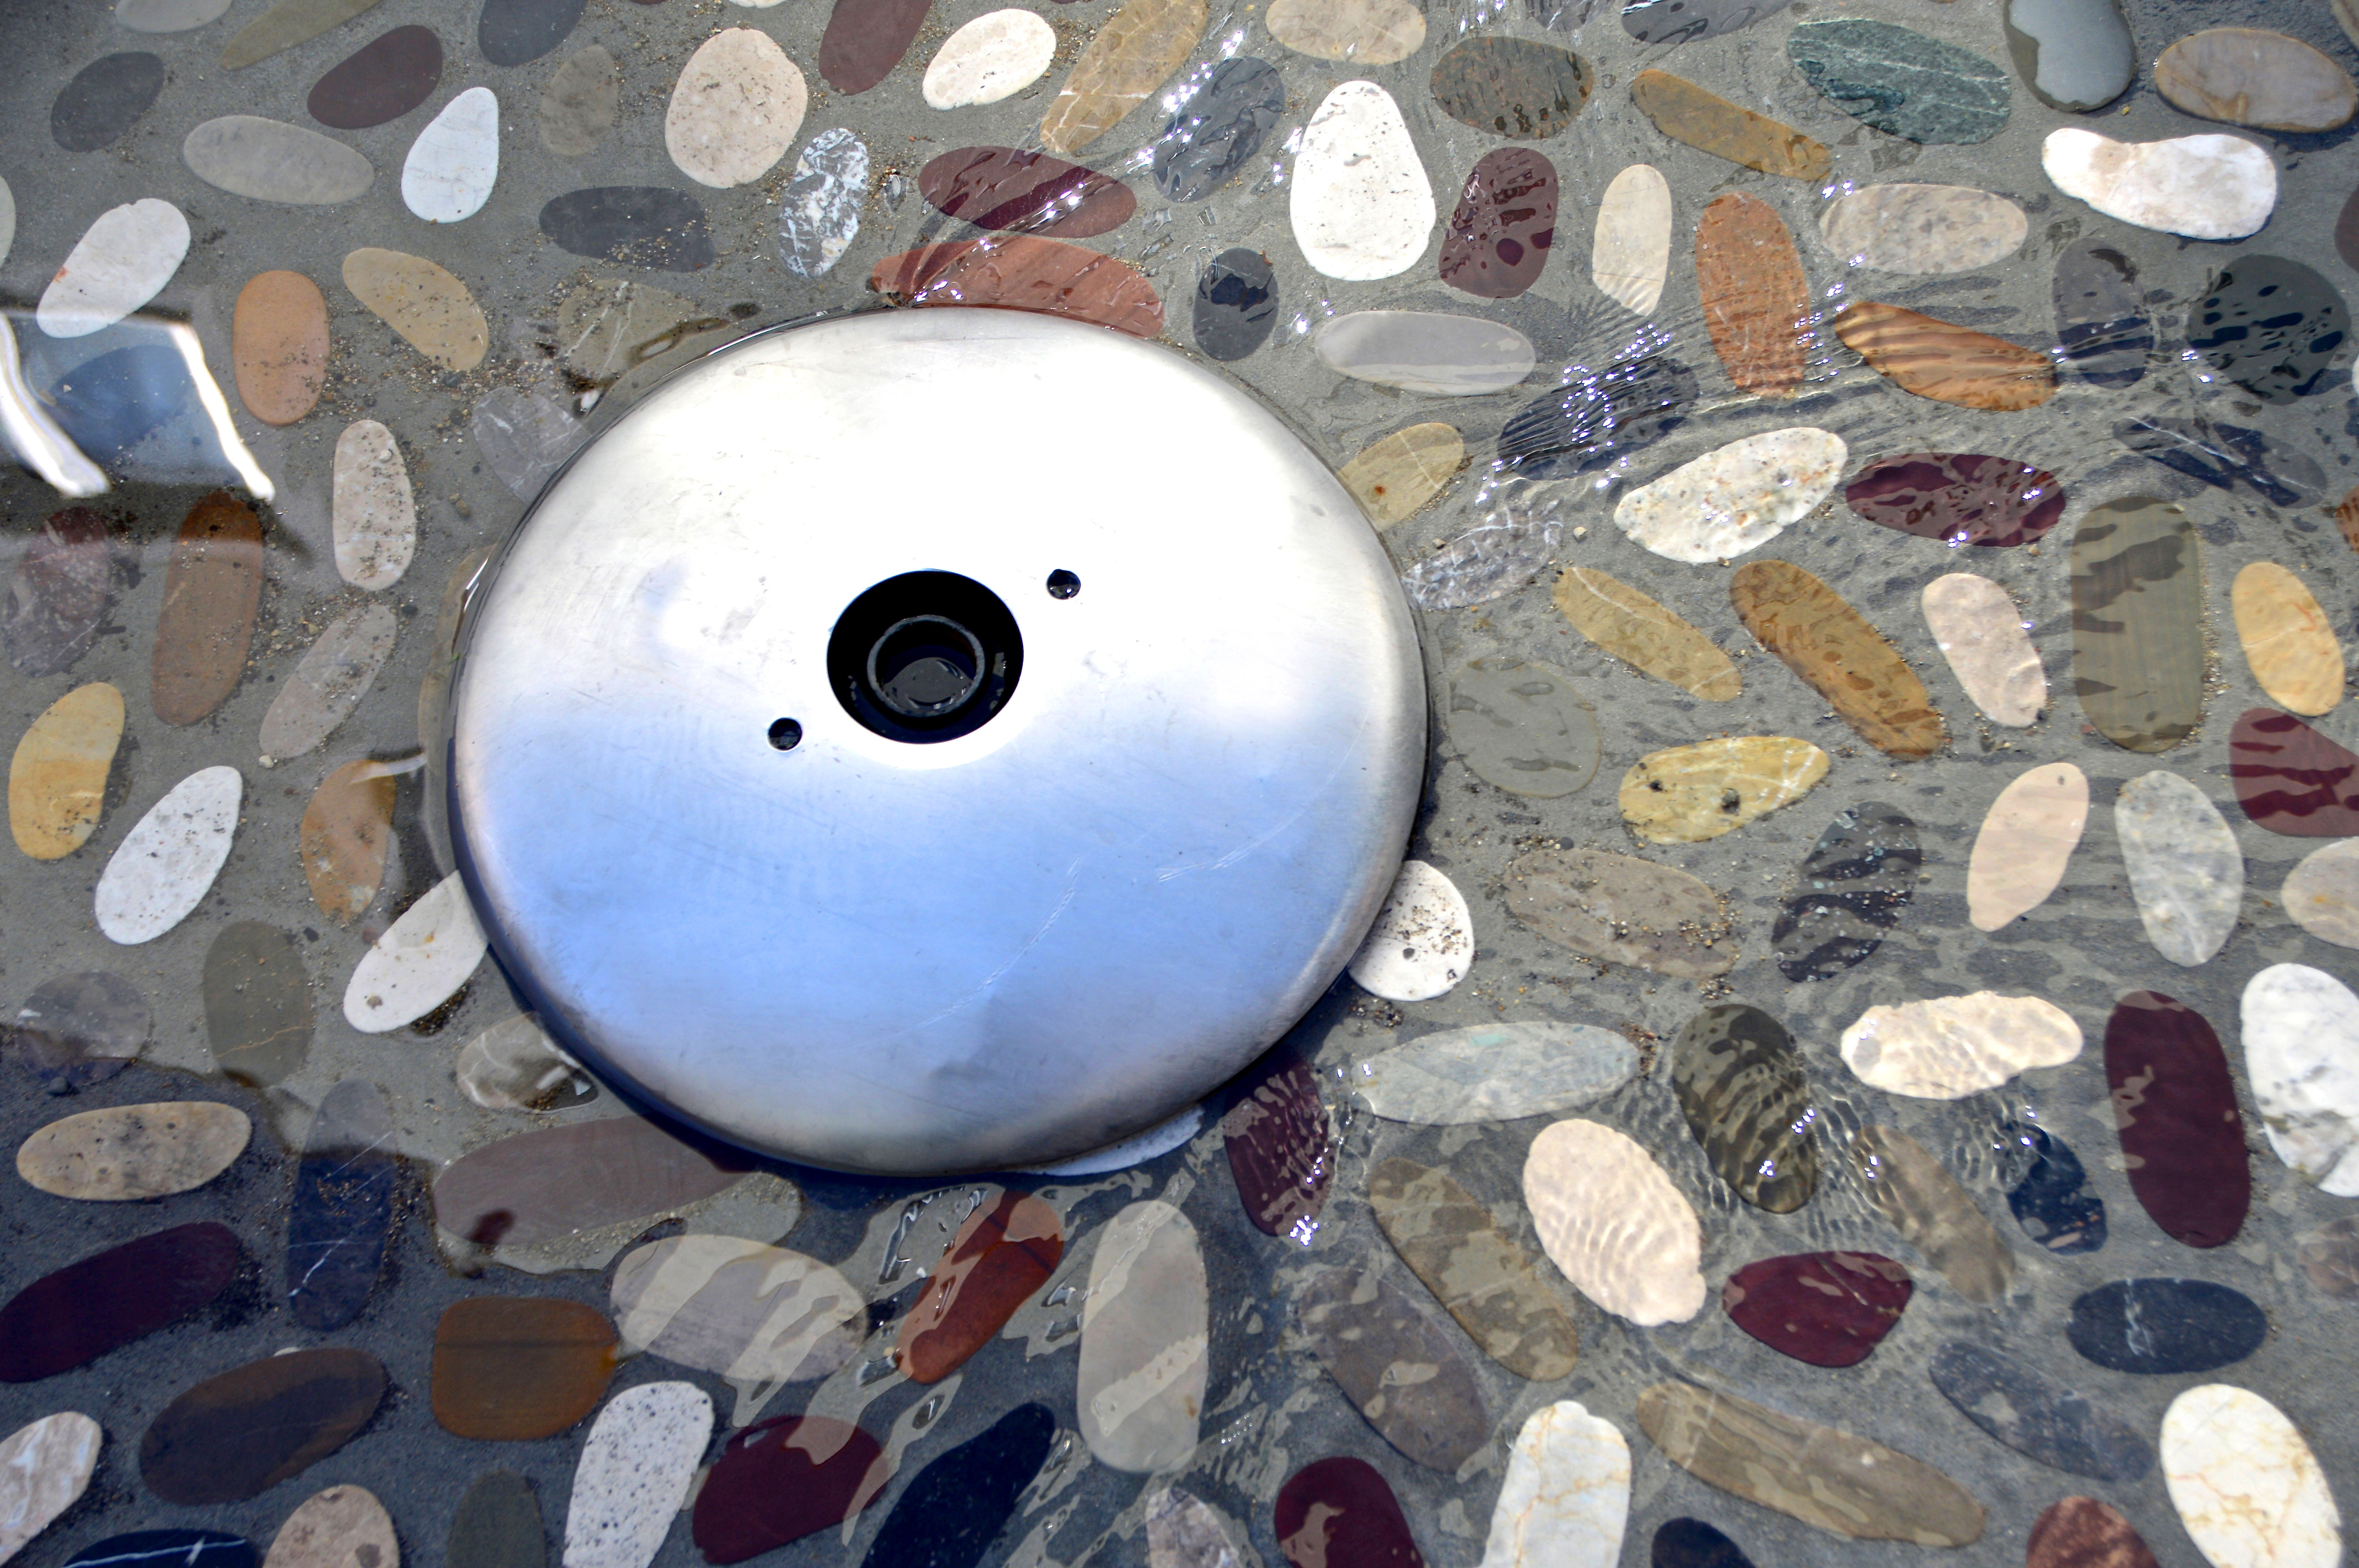
color, blue, material, circle, gargoyle, art, design, pebbles, graphic, shape, trickle, material collection, pedestrian zone, water dispenser, water way, water spout, unknown object